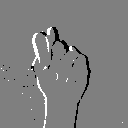
ASL letter: t